BC Neptūnas

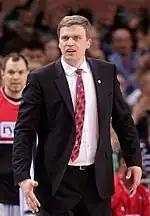
Dainius Adomaitis replaced Kazys Maksvytis in 2015.

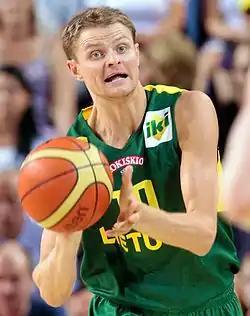
Renaldas Seibutis, one of the primary players in the 2017–18 season

Before their debut in the EuroLeague, Neptūnas recalled former team leader Deividas Gailius. Multiple LKL champion Donatas Zavackas and UBL champion Michailas Anisimovas were signed as well. However, Anisimovas left the team shortly afterward without debuting in the EuroLeague due to the Russo-Ukrainian war. On October 15, 2014, Neptūnas played their first EuroLeague game against the Laboral Kutxa, which they lost 69–88 despite playing more than two quarters point-to-point. On October 23, 2014, Neptūnas achieved the club's first EuroLeague victory against KK Crvena zvezda with a score of 83–81 after the Valdas Vasylius winning shot 3 seconds away from over-time. This was the first EuroLeague game played in the Neptūnas home-court. On October 31, 2014, Neptūnas lost their third EuroLeague game only after OT 81–85 against one of the strongest tournament teams, Olympiacos Piraeus, two times EuroLeague champion over the past three years. Despite being competitive and cherishing a chance of qualifying for the TOP16 stage, Neptūnas failed to accomplish this in their debut EuroLeague season, winning 4 games of 10 total and taking 5th place in the group. It was just one step from the TOP16's qualifier Galatasaray, who also finished with a 4–10 record. As a result, Neptūnas was transferred to the EuroCup Last 32 stage. The EuroCup was just a terrible place for Neptūnas. There they won only once against Paris-Levallois Basket, suffered five defeats and took last place in the group. A promising season in international competitions was finished painfully.